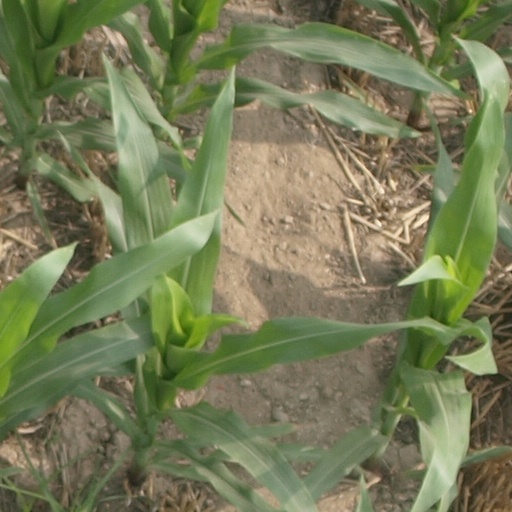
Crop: maize; corn